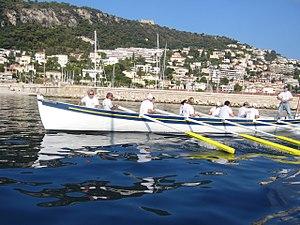
Laïssa, Ana, la yole de Villefranche-sur-Mer, sortant de la Darse à l'aviron pour rejoindre le port de Nice
Villefranche-sur-Mer est une commune française, limitrophe de Nice, située dans le département des Alpes-Maritimes en région Provence-Alpes-Côte d'Azur. Ses habitants sont appelés les Villefranchois, comme dans la plupart des communes portant le nom de Villefranche, et lu Vilafranquié en niçois. Par dérision, ils avaient aussi reçu le sobriquet de Suça-carouba.
Laïssa Ana, yole de Bantry connue localement sous le nom de « Yole de Villefranche », est basée à la darse de Villefranche-sur-Mer, près de Nice.